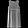
Label: Dress